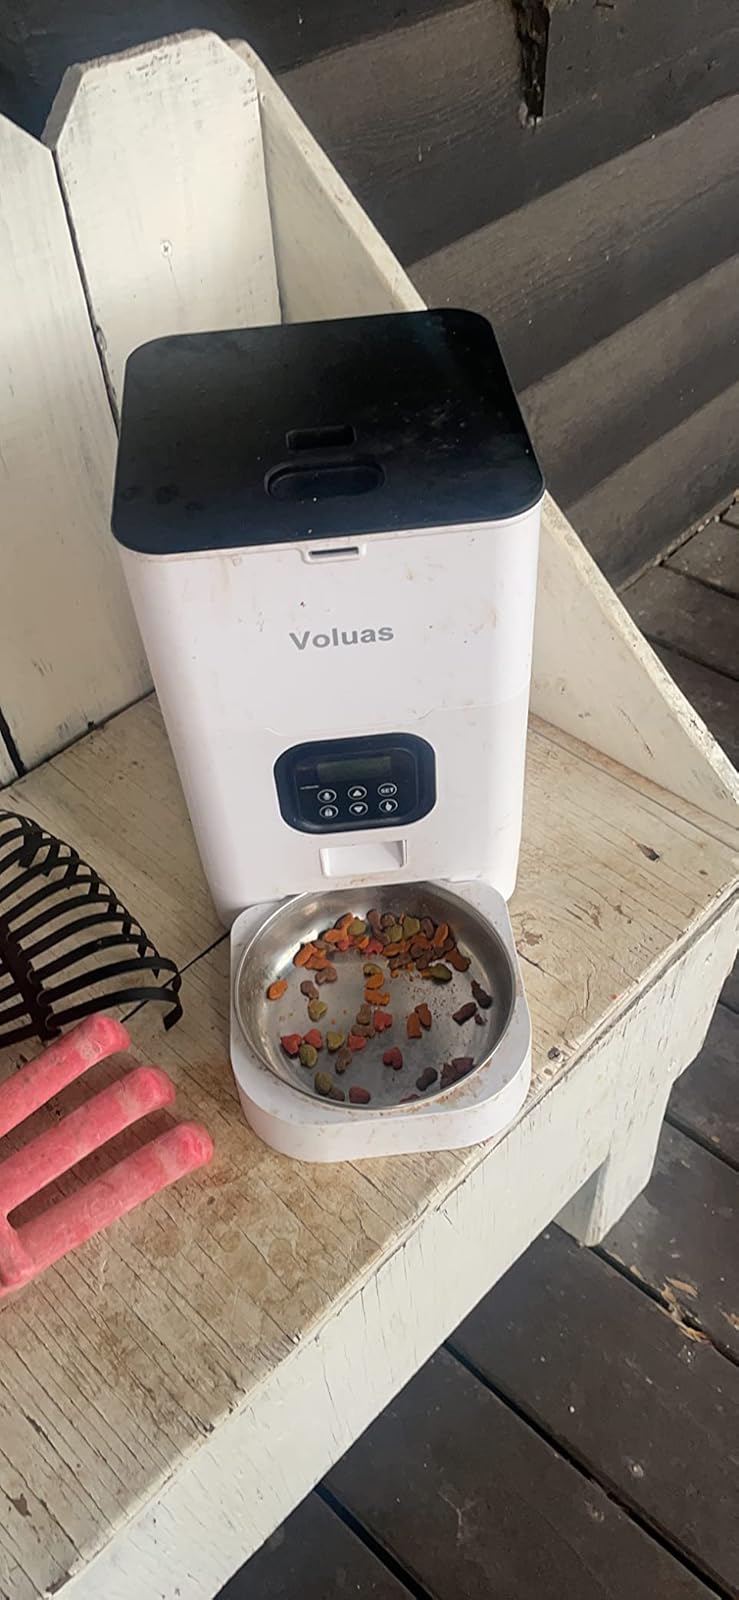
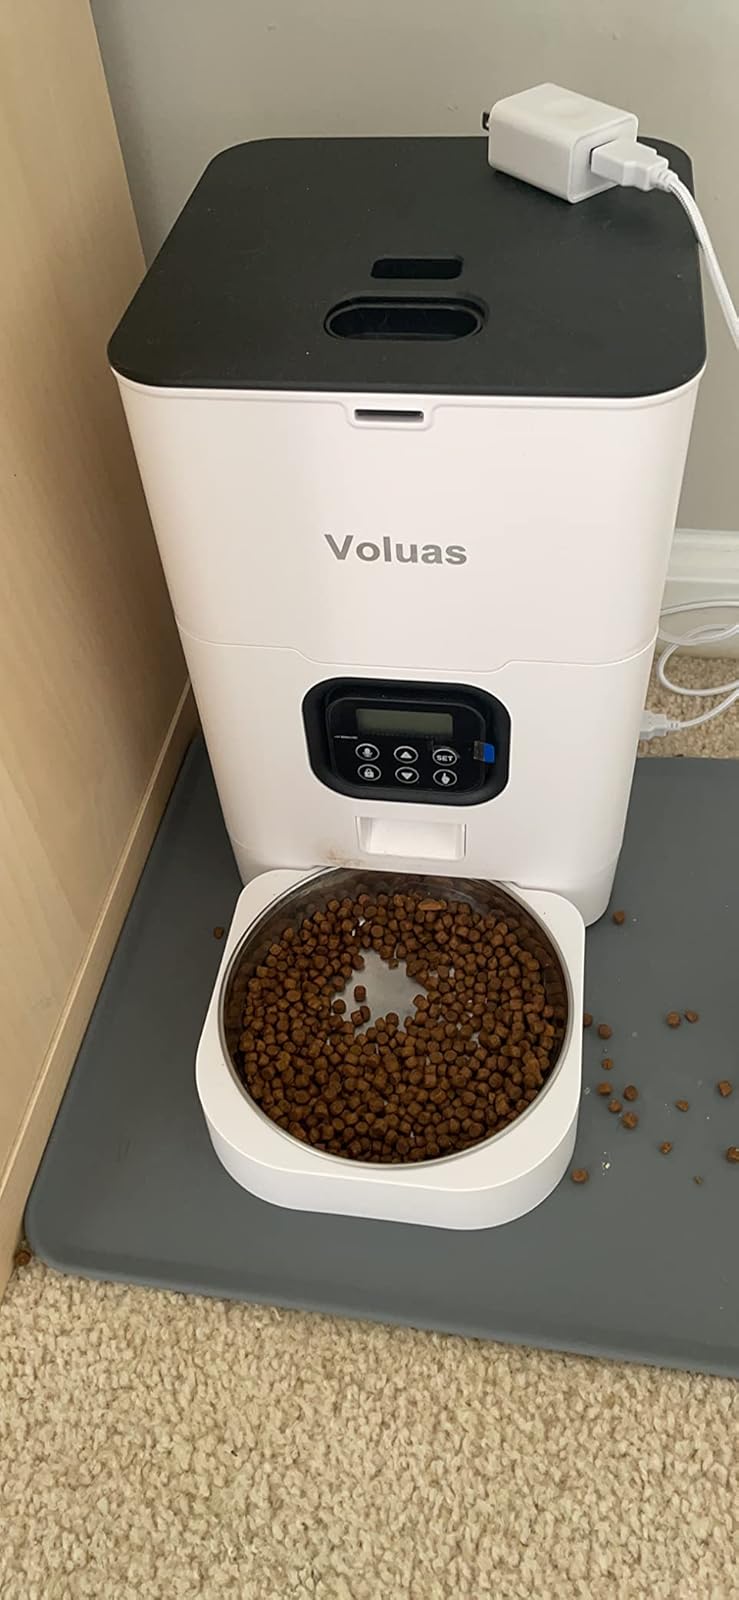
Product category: items_feeder
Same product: yes